Grêmio Barueri Futebol

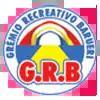
Barueri badge (2002–2006)

The club professionalized its football team in 2001, and competed in the Campeonato Paulista Série B3, finishing in the 14th position.